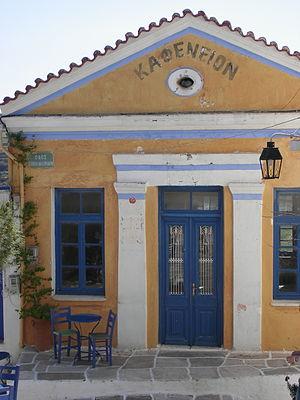
Paros est une île de la mer Égée et un dème de Grèce. Elle se trouve à l'ouest de Naxos dans l'archipel des Cyclades dont elle est la troisième plus grande île par sa superficie ainsi que principal carrefour maritime. Parikiá est la plus grande ville et le port principal de l'île. Ses habitants sont les Pariens.
Lefkés est le principal village dans la montagne au centre de l'île de Paros.